Art Fleming

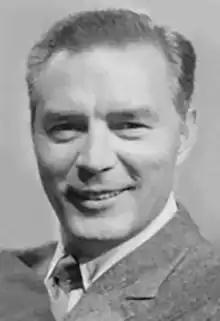
Fleming in August 1970

Arthur Fleming Fazzin (May 1, 1924 – April 25, 1995) was an American actor and television host. He hosted the first version of the television game show "Jeopardy!", which aired on NBC from 1964 until 1975 and again from 1978 to 1979.